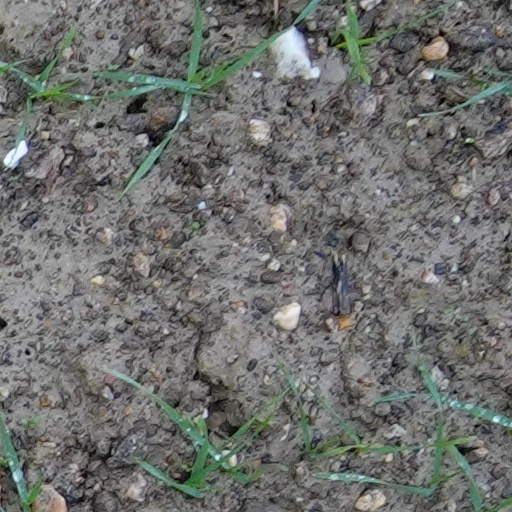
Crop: wheat